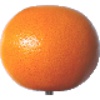
Label: pink_grapefruit